Phek district

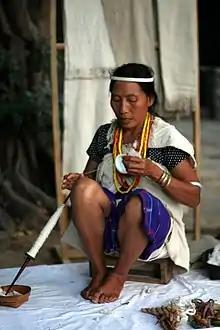
Cotton Processing by a woman of Pochury Tribe

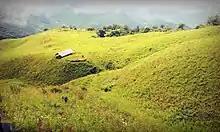
Kapamüdzü Peak

Agriculture is the main occupation with Terrace Rice Cultivation (TRC) as the most predominant throughout Phek district. Shifting cultivation or Jhum Cultivation is a common practice. Important crops produced in the district include rice, maize and millet.